Novel

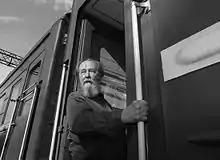
Aleksandr Solzhenitsyn, Vladivostok, 1995

James Joyce's "Ulysses" (1922) had a major influence on modern novelists, in the way that it replaced the 18th- and 19th-century narrator with a text that attempted to record inner thoughts, or a "stream of consciousness". This term was first used by William James in 1890 and, along with the related term interior monologue, is used by modernists like Dorothy Richardson, Marcel Proust, Virginia Woolf, and William Faulkner. Also in the 1920s expressionist Alfred Döblin went in a different direction with "Berlin Alexanderplatz" (1929), where interspersed non-fictional text fragments exist alongside the fictional material to create another new form of realism, which differs from that of stream-of-consciousness.